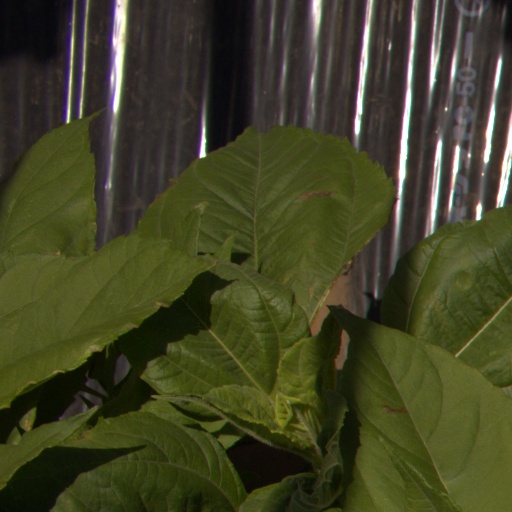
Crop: Jerusalem artichoke